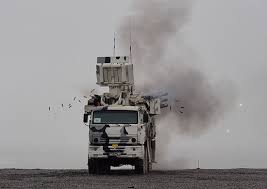
Label: Air Defense